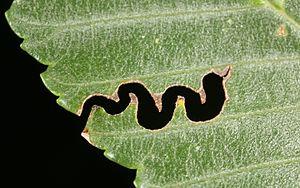
Aproceros leucopoda est une espèce d'insectes hyménoptères de la famille des Argidae, originaire d'Asie orientale, introduite accidentellement en Europe au début du XXIᵉ siècle. Cet insecte ravageur oligophage dont la larve se nourrit de feuilles d'arbres est inféodé au genre Ulmus.